Blue Origin

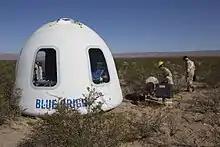
Flown New Shepard Capsule

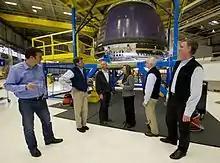
NASA Deputy Administrator Tours Blue Origin Headquarters

New Shepard is a fully reusable suborbital launch vehicle developed for space tourism. The vehicle is named after Alan Shepard, the first American astronaut in space. The vehicle is capable of vertical takeoff and landings and can carry humans and customer payloads to the edge of space.